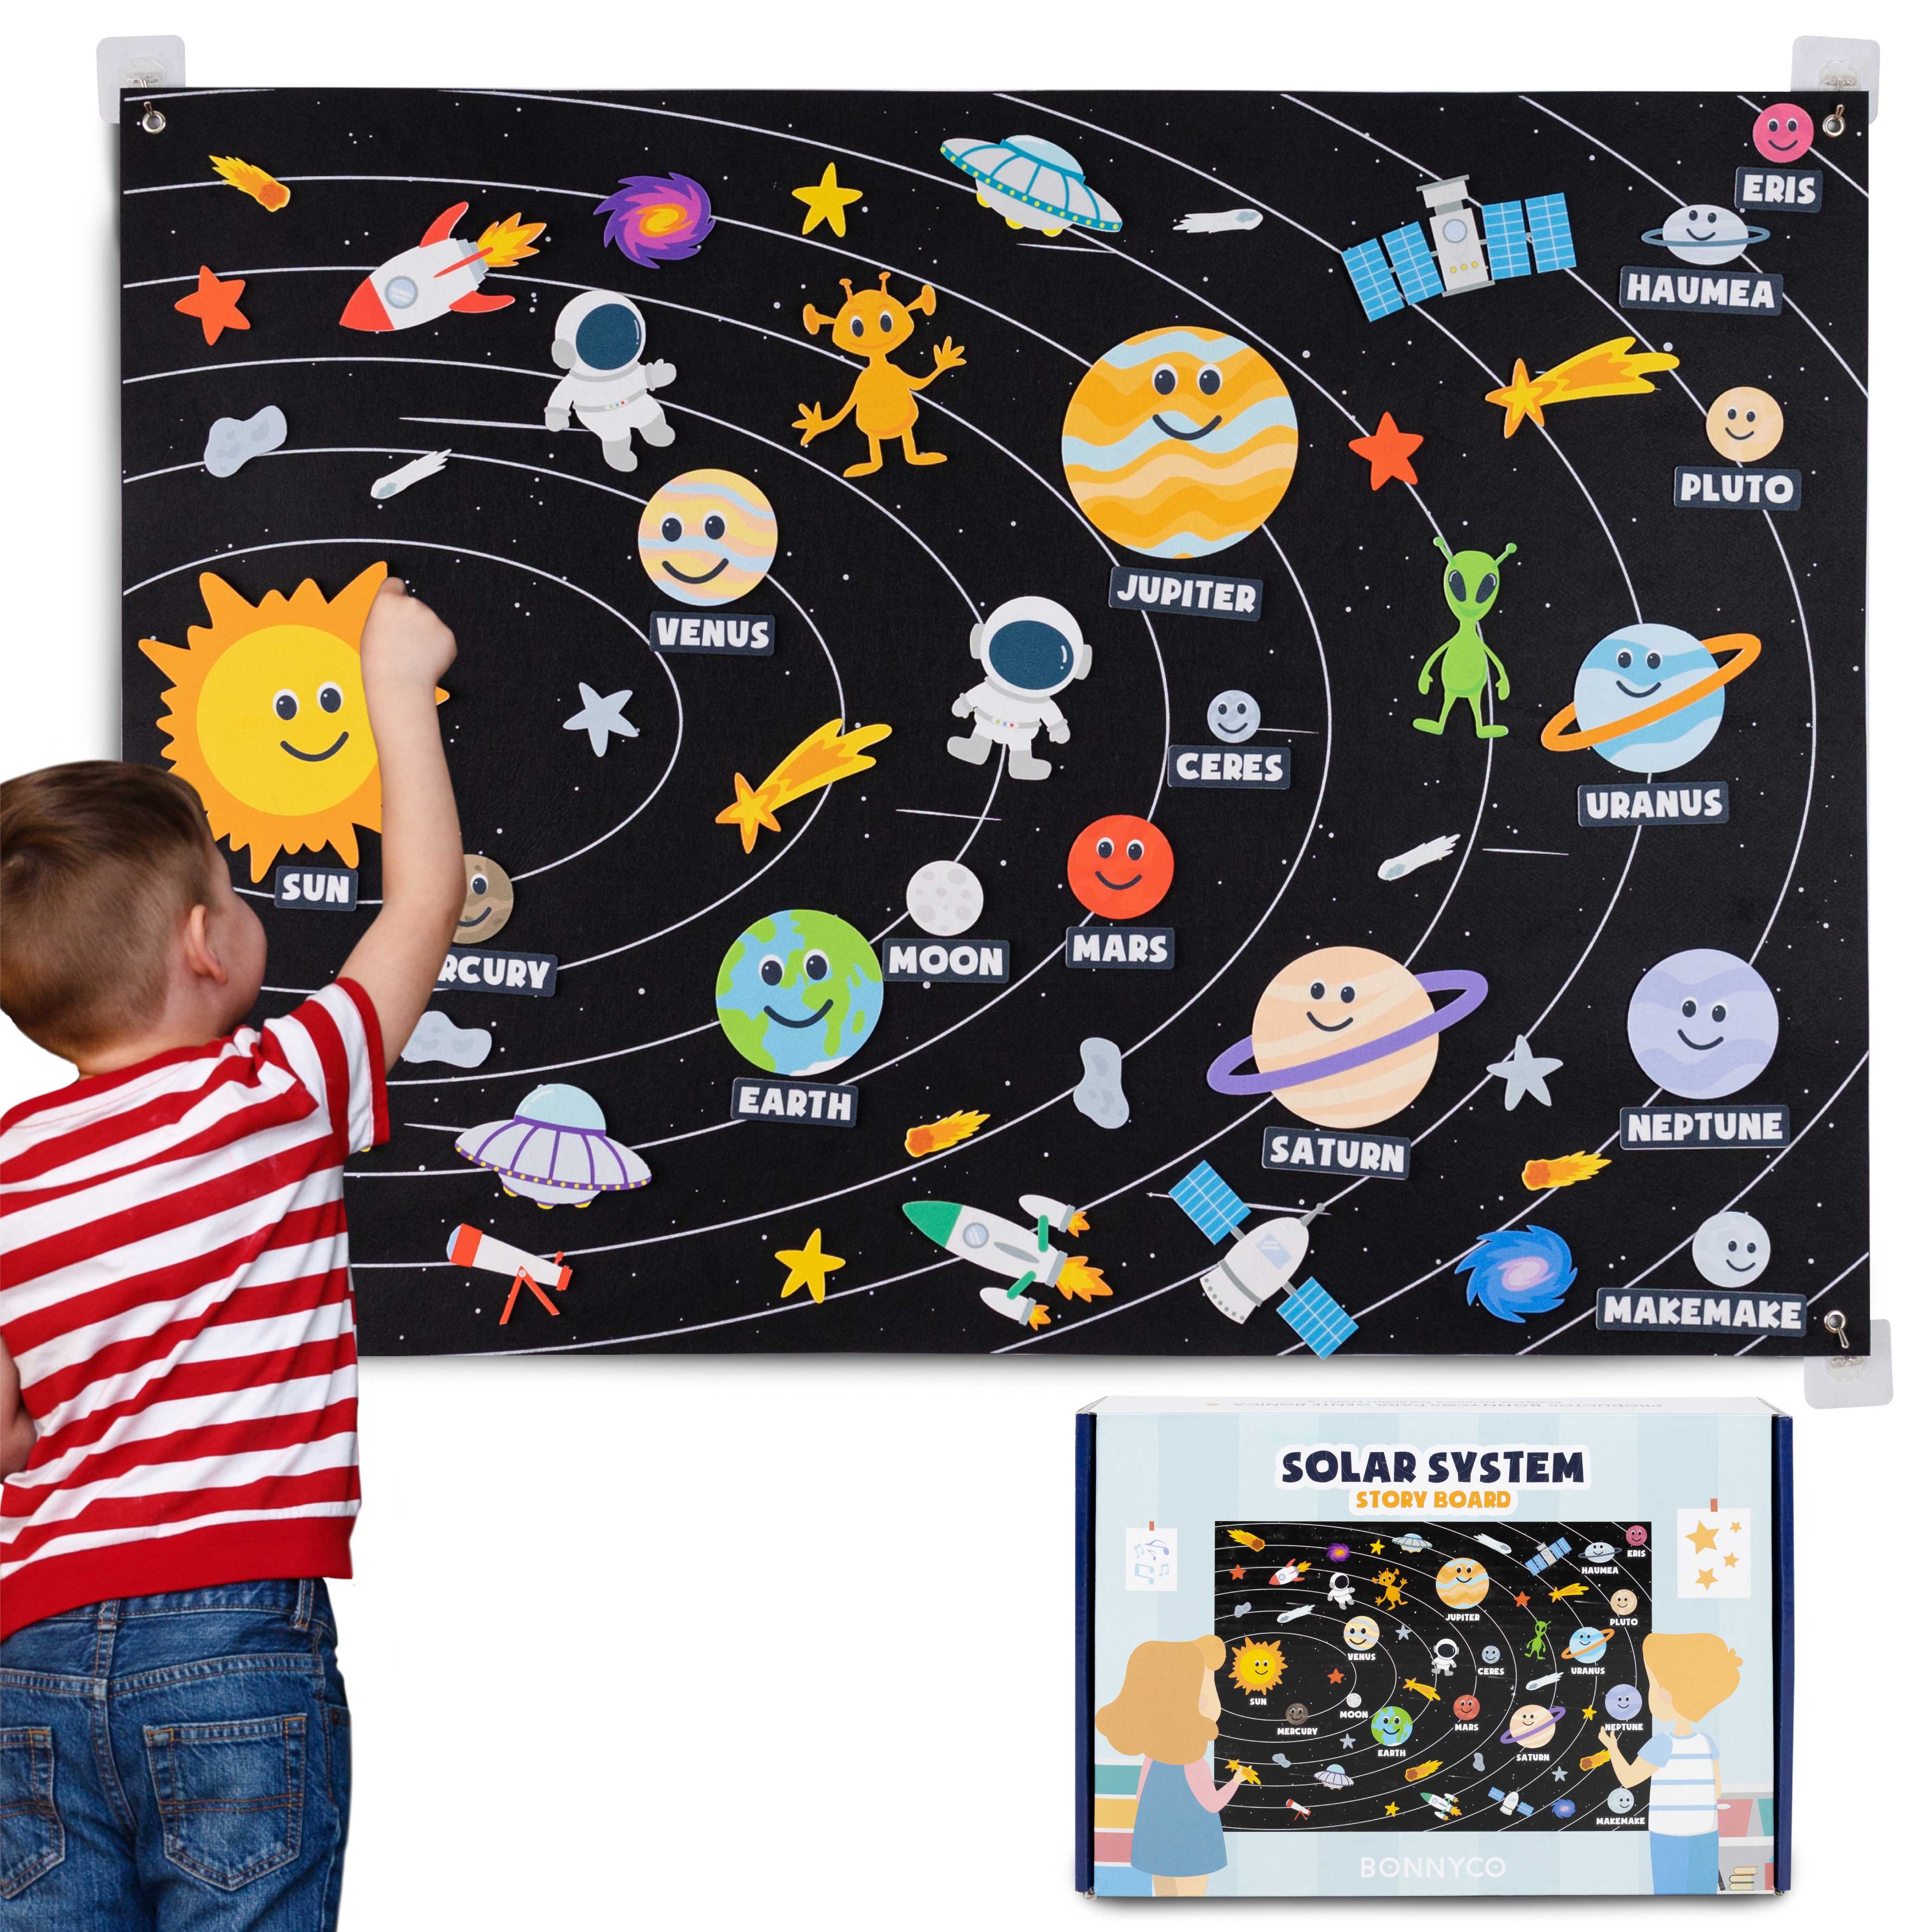
Panel Sensorial de Fieltro del Sistema Solar
SISTEMA SOLAR DE FIELTRO CON 61 FIGURAS CON VELCRO PARA PEGAR – BONNYCO 👨🏼🚀 👨🏼🚀 Este completo sistema solar para niños y niñas contiene: x8 Planetas: Mercurio, Venus, La Tierra, Marte, Júpiter, Saturno, Urano y Neptuno x5 Planetas enanos: Ceres, Plutón, Haumea, Makemake y Eris x1 Sol x1 Luna x15 nombres de todos los anteriores en inglés x3 Cometas x3 Meteoros x3 Estrellas fugaces x3 Meteoritos x2 Agujeros negros x2 Estrellas amarillas x2 Estrellas grises x2 Estrellas rojas x2 Astronautas x2 Extraterrestres x2 Ovnis x2 Cohetes espaciales x1 Telescopio x2 Satélites artificiales x1 Panel de fieltro de 115x83cm x4 Colgadores de pared Este set lleva todo lo necesario para vivir una experiencia extraordinaria aprendiendo el sistema solar de forma divertida 😜🚀 ¿Preparados? 1- Despliega el panel de fieltro. En él encontrarás dibujadas las órbitas que te servirán como guía. 2- Cuelga el panel en la pared con los cuatro ganchos adhesivos incluidos. Si lo prefieres, puedes usar el panel en una mesa o en el suelo. 3- ¡Ya puedes empezar a colocar los planetas! Si necesitas ayuda para saber su ubicación o para identificarlos con sus nombres, puedes consultar los dibujos del packaging. 4- Para colocar el resto de las piezas da rienda suelta a tu creatividad. ¿Dónde colocarás los cohetes? ¿Y los extraterrestres? 👽 Es un recurso perfecto para tener en casa o en el aula del colegio y ser un apoyo para el aprendizaje del sistema solar mediante el método Montessori , que apuesta por el desarrollo de la autonomía e independencia infantil de forma activa y creativa. No apto para niños menores de 3 años. Certificado CE, UKCA y ASTM específico para juguetes.
Brand: Story Board con 61 Figuras de Velcro
Category: Toys & Games > Toys > Educational Toys > Astronomy Toys & Models